Sotra Bridge

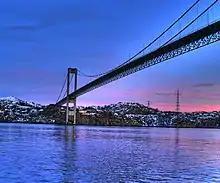
The bridge looking towards the mainland

It was the Ministry of Fisheries and Coastal Affairs who had the final word in the matter. A national committee was established in 1963 to make guidelines for clearances, and it recommended that be used in fjords and sounds where very large ships, in particular cruise ships, would pass, while would permissible for minor and inner parts of fjords, as well as passages where alternatives were available. The clearance of the Sotra Bridge would only be applicable for ships coming from the south, and even these had the option of sailing around Øygarden, an increased distance of . For ships from the east, the distance would be the same, while from the north they would not pass through the sound. The port authority stated on 11 November 1963 that they were willing to allow a smaller clearance, which was back up by Bergen City Council on 27 November. The ministry finalized the decision on 16 December, supporting a height of .